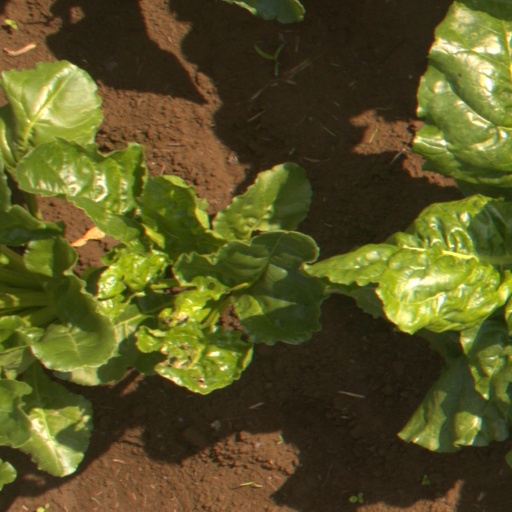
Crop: sugar beet